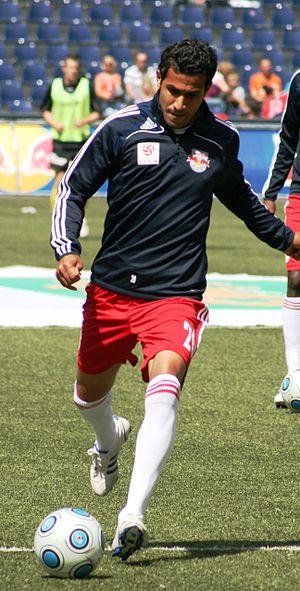
Anis Boussaïdi, né le 10 avril 1981 au Bardo, est un footballeur international tunisien qui évolue au poste de défenseur latéral droit.